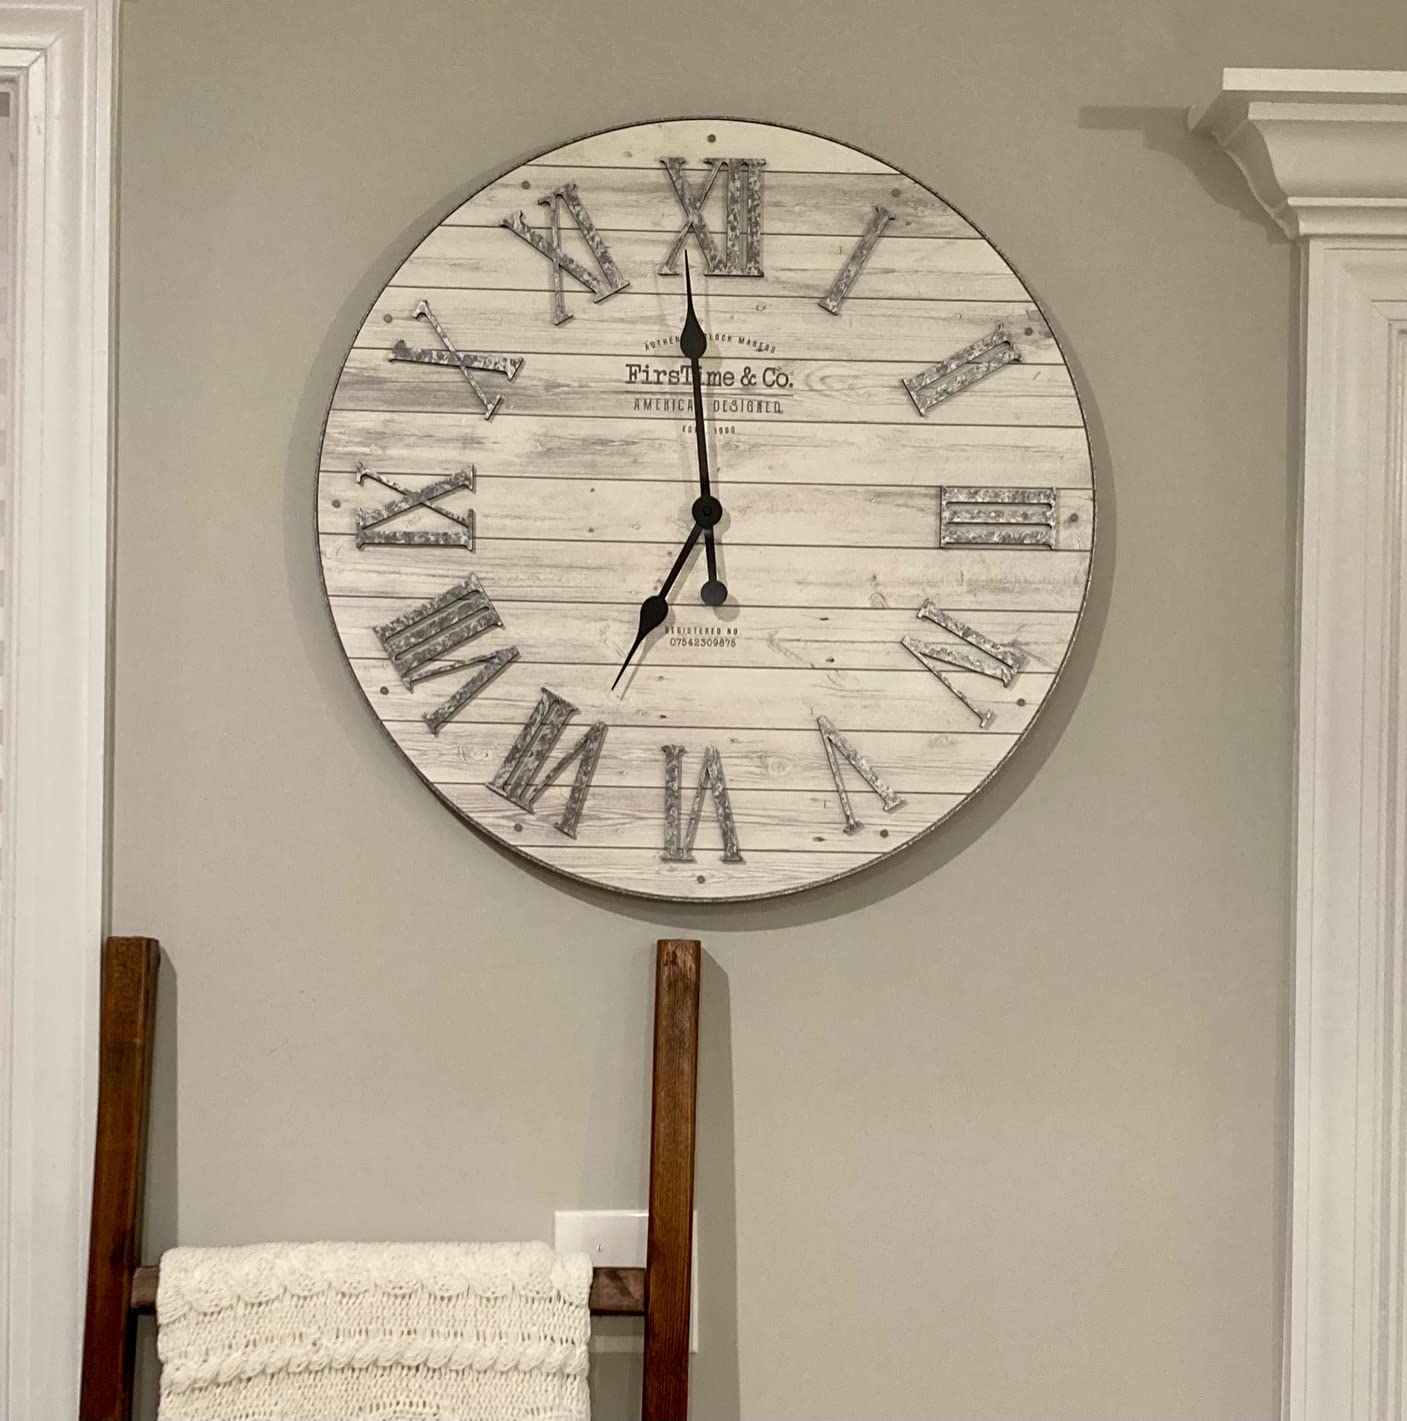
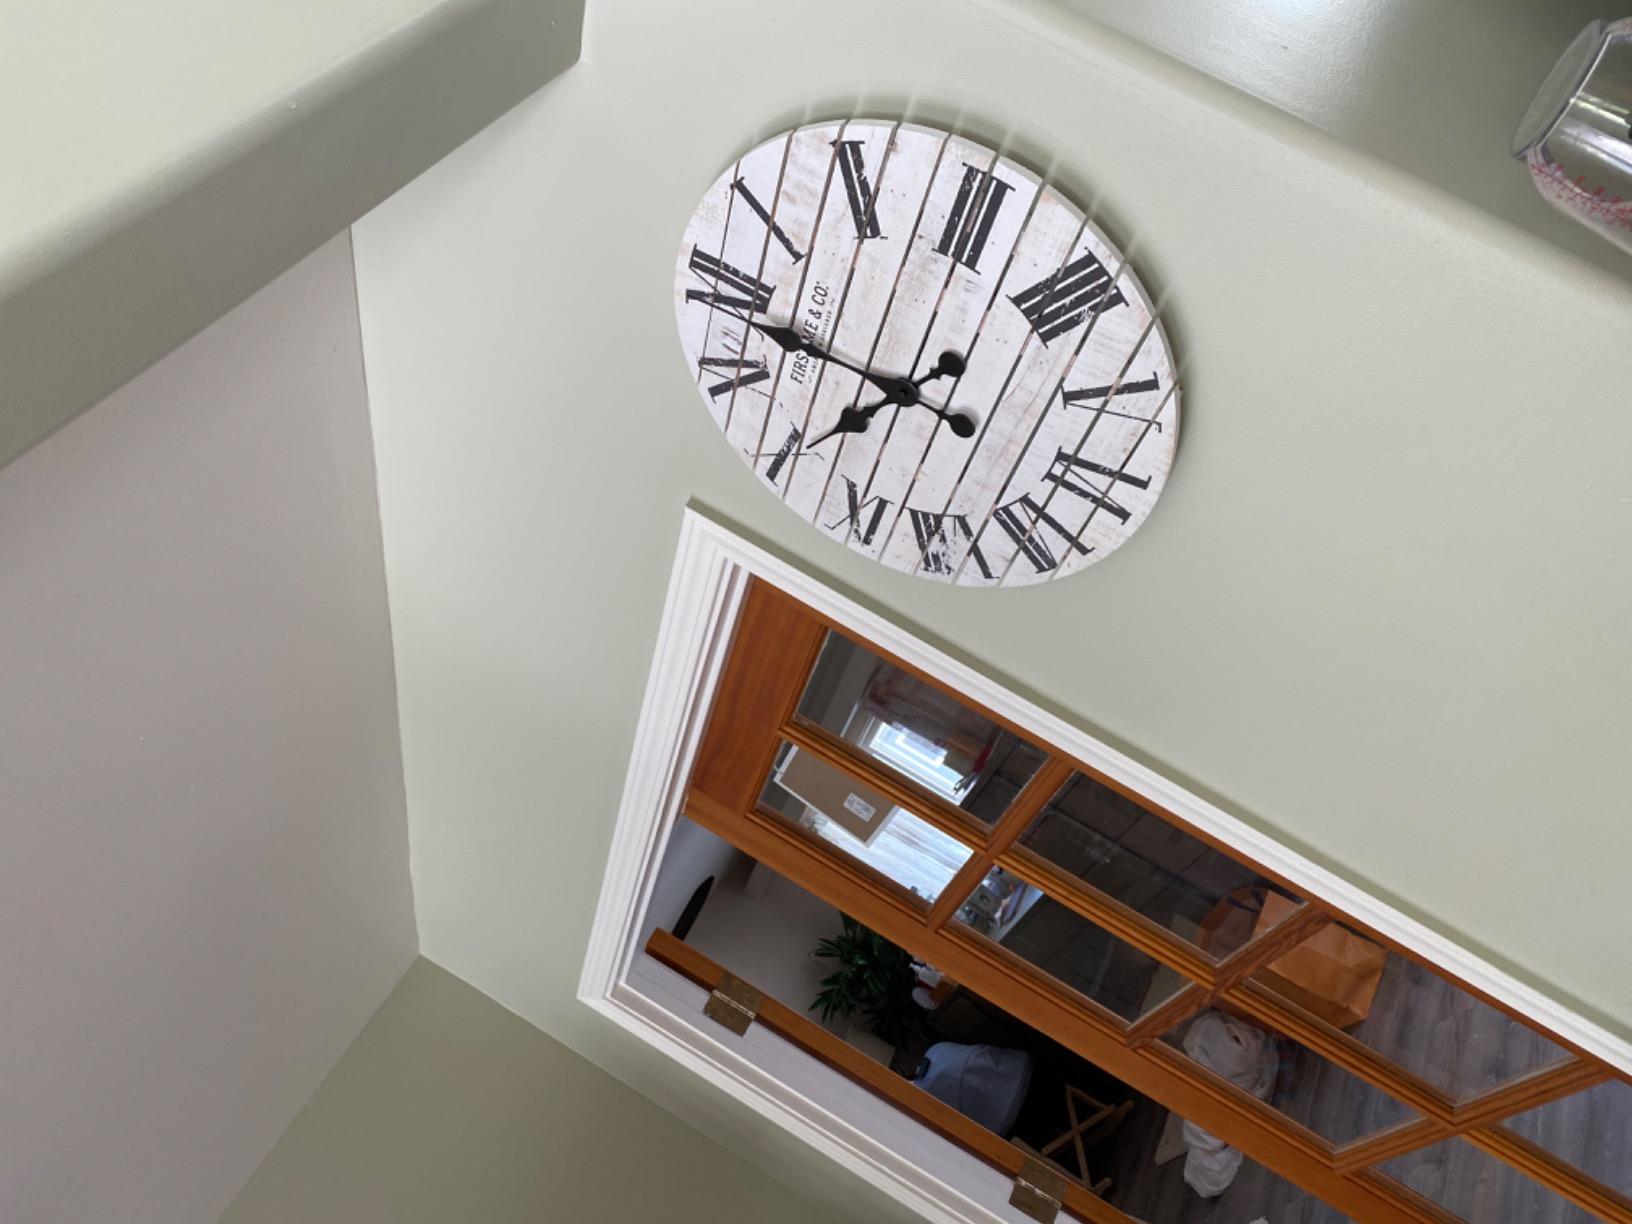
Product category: clock
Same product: no